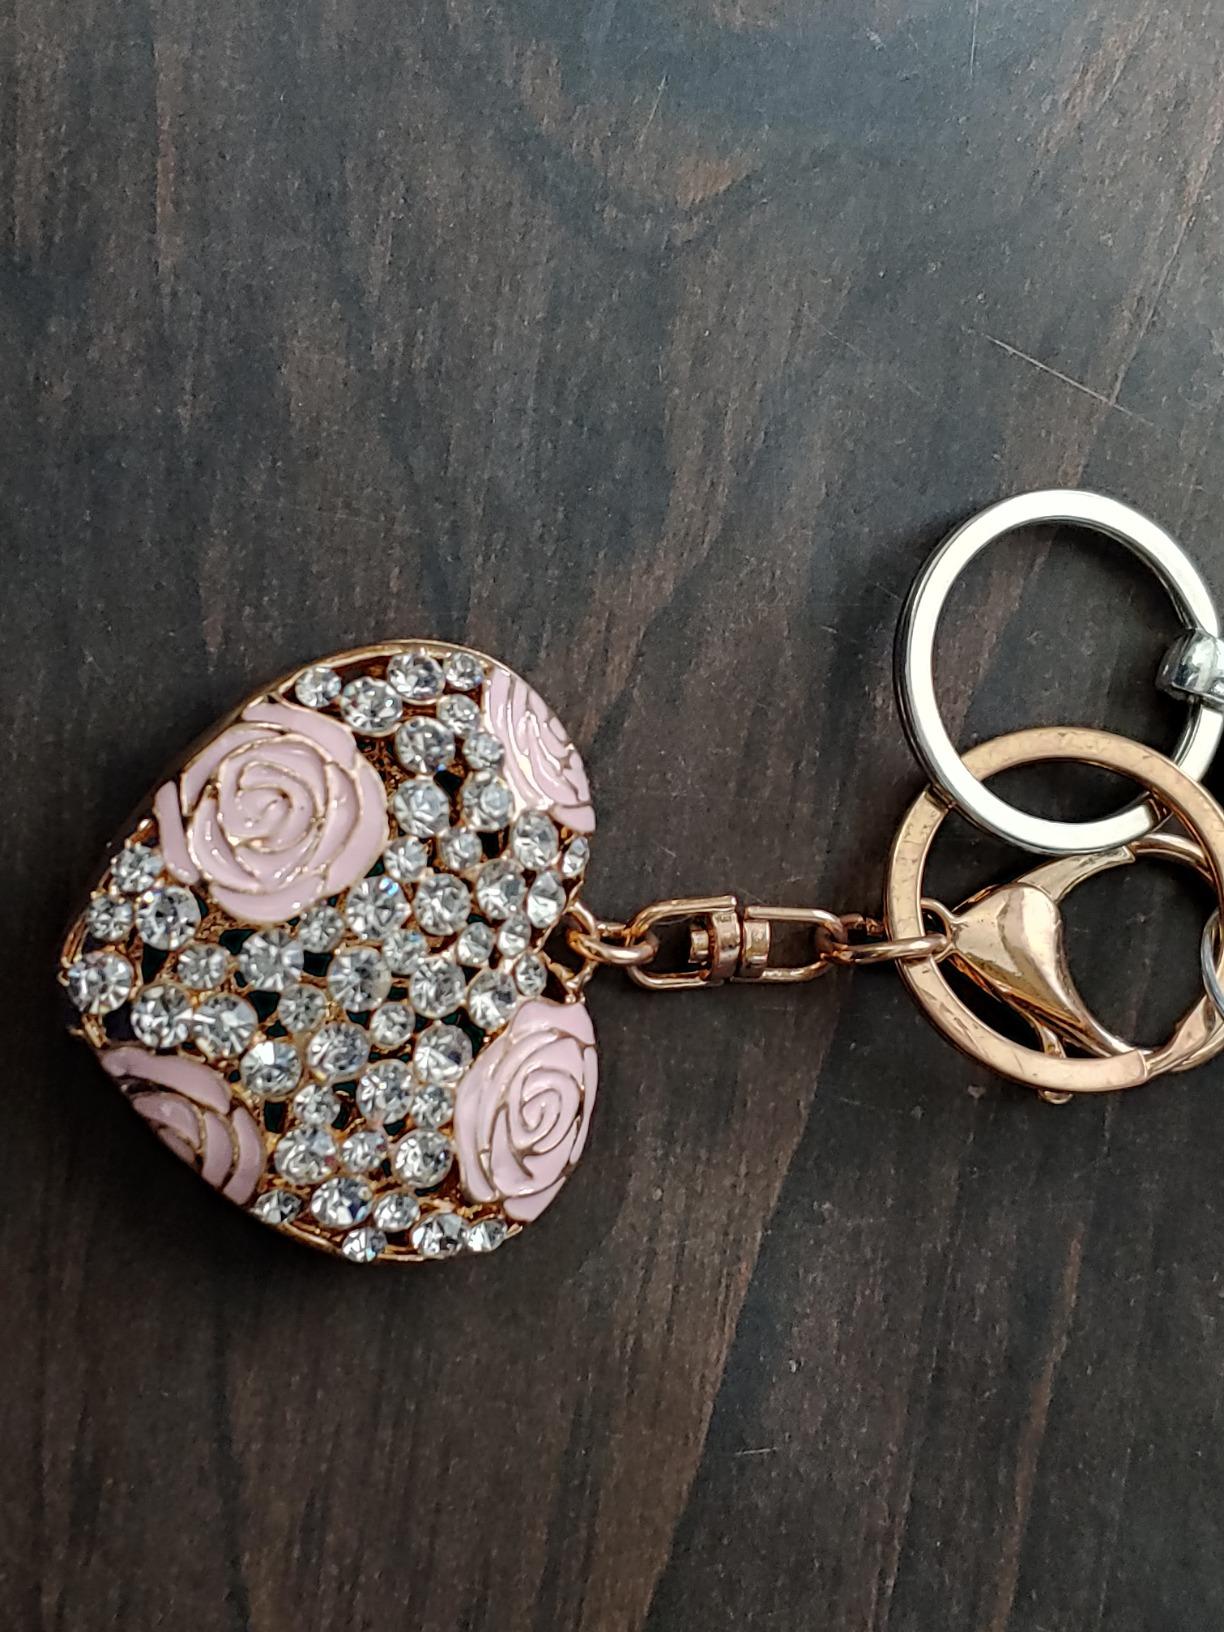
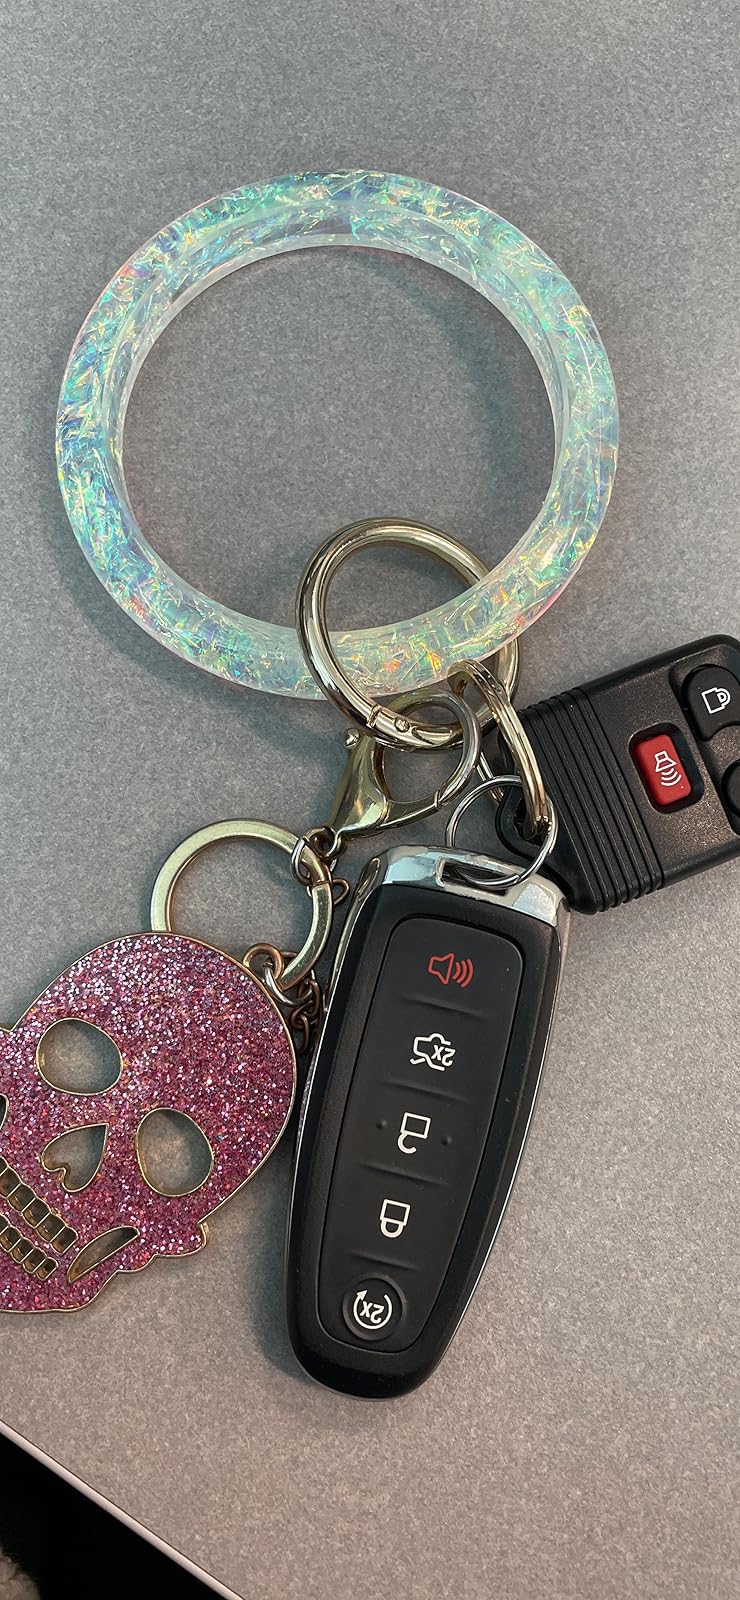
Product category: accessories_keychain
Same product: no